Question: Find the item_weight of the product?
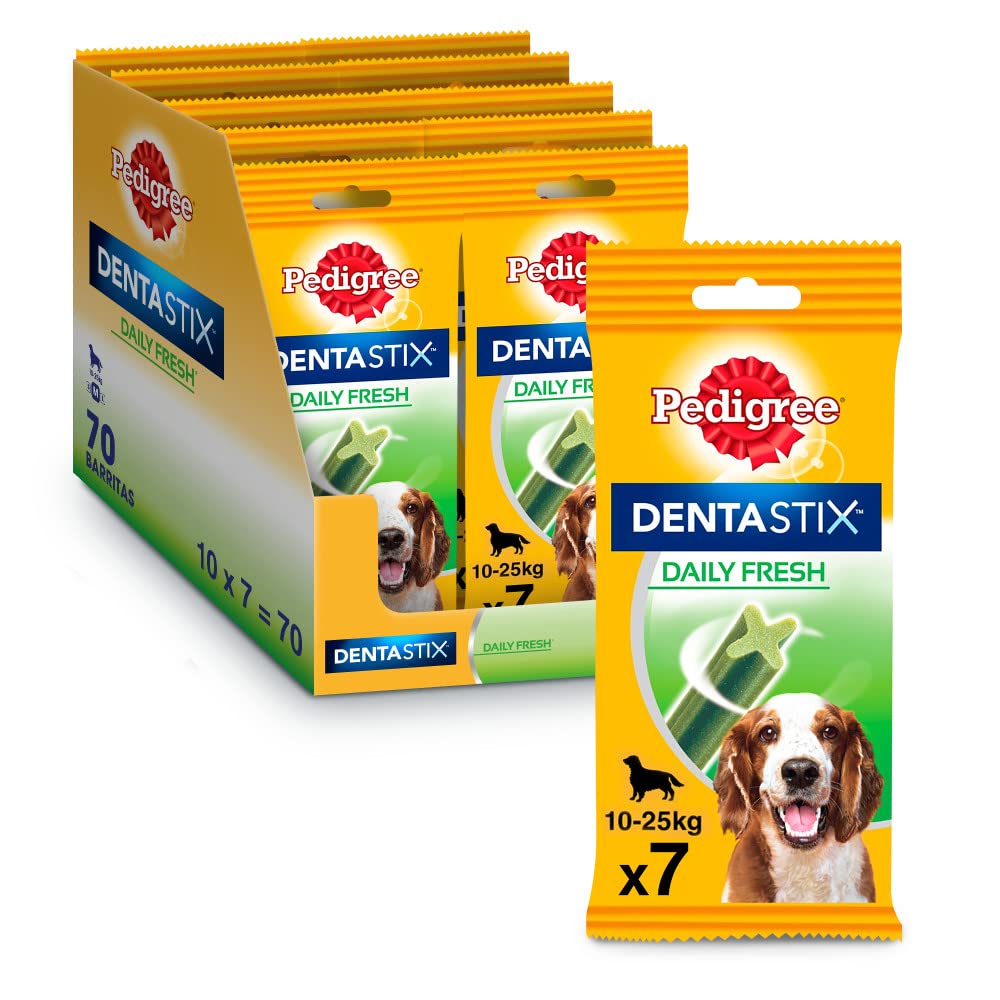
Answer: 10 kilogram to 25 kilogram